The Witness for the Prosecution and Other Stories

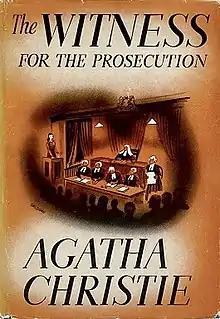
First edition

The Witness for the Prosecution and Other Stories is a short story collection written by Agatha Christie and first published in the US by Dodd, Mead & Co. in 1948. The first edition retailed at $2.50. The story "The Second Gong" features Hercule Poirot, the only character in the stories who appears in any other of Christie's works.